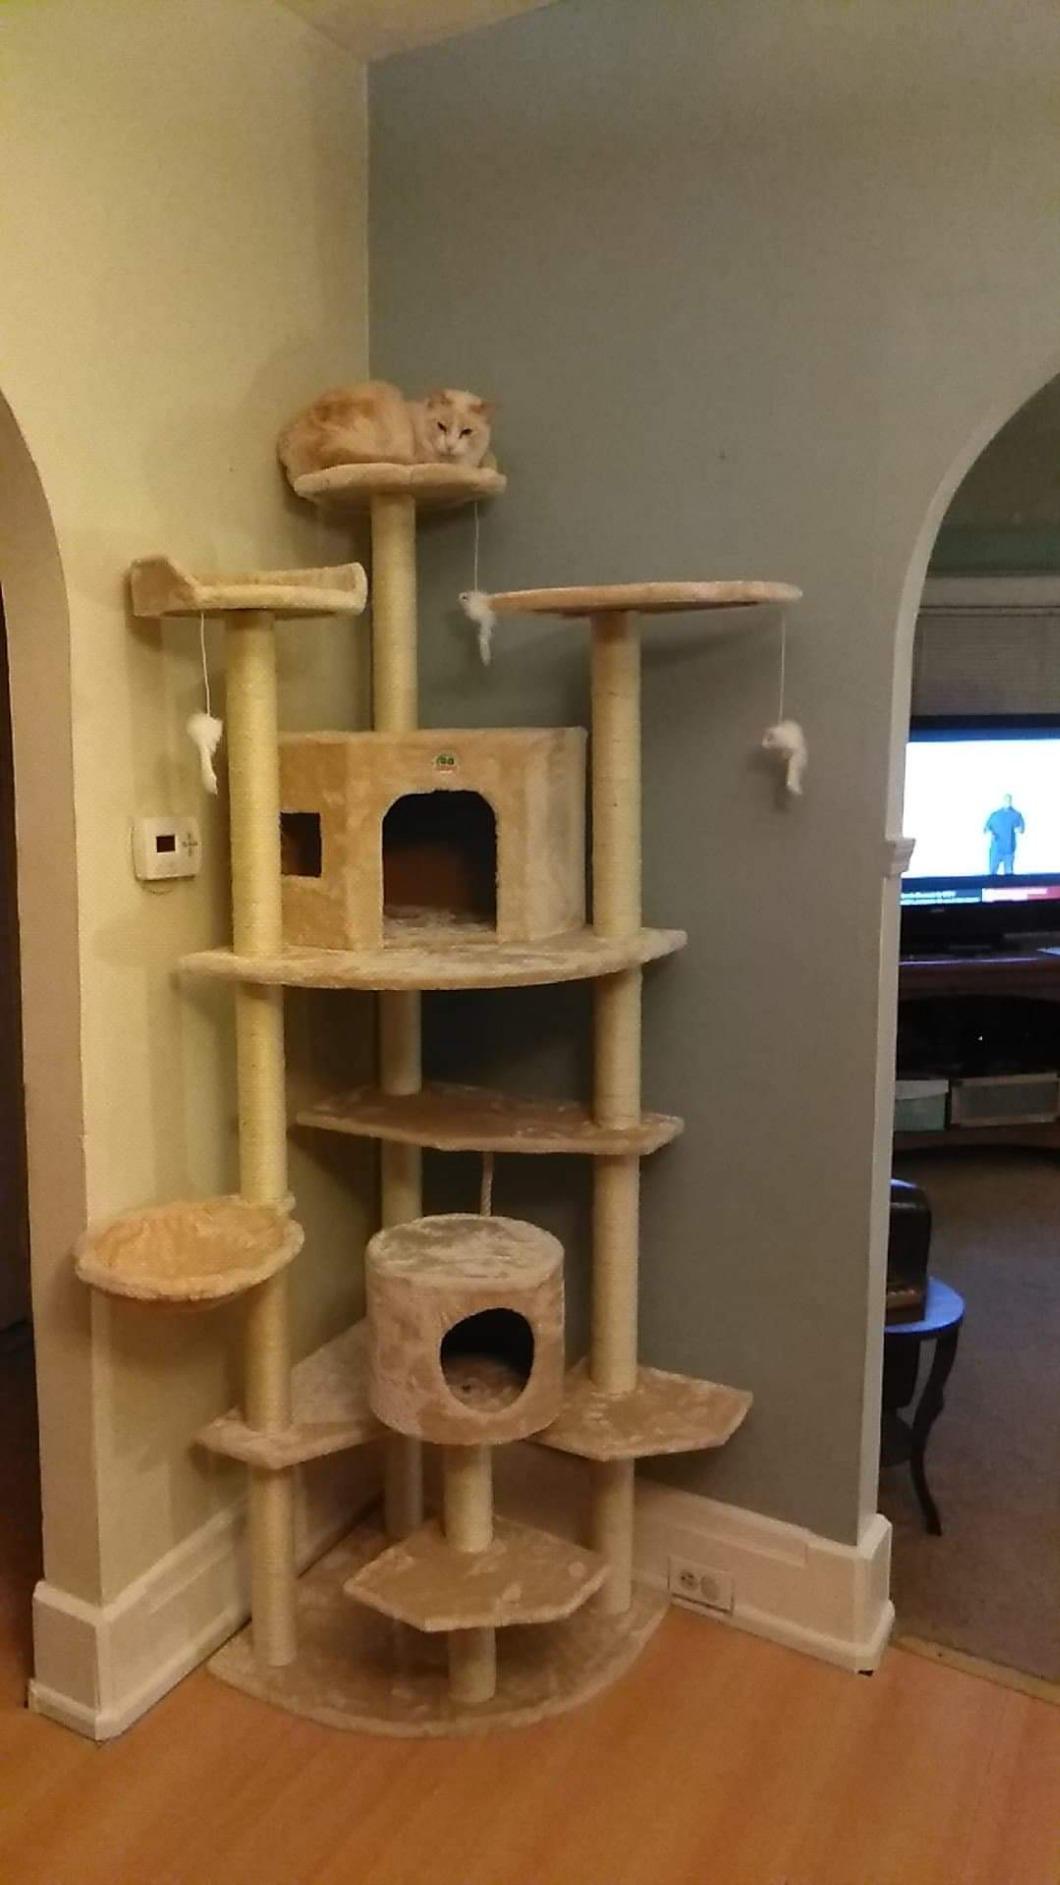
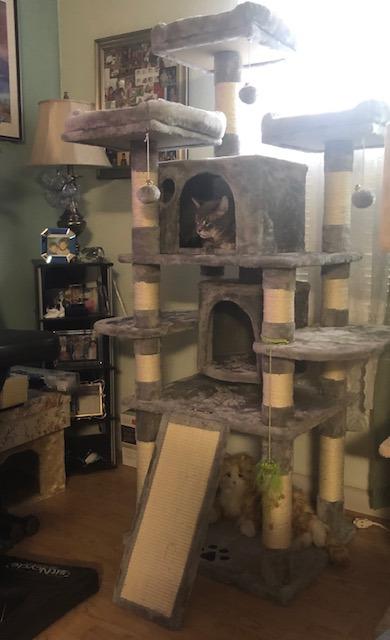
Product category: items_cat tree
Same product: no